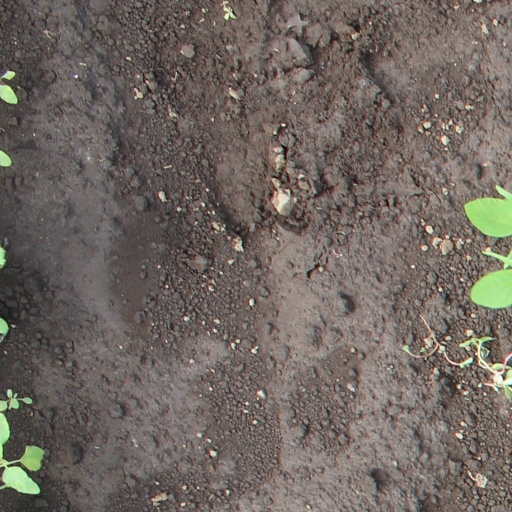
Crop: soybean